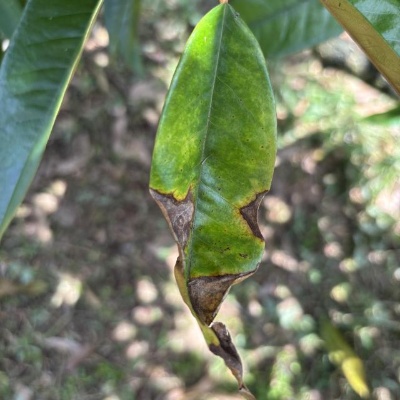
Label: Leaf_Blight